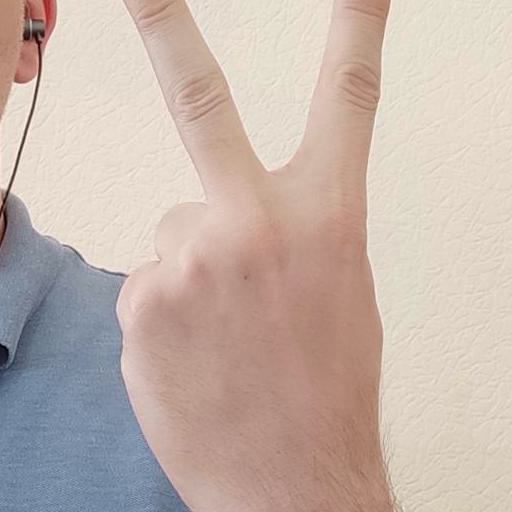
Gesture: peace_inverted